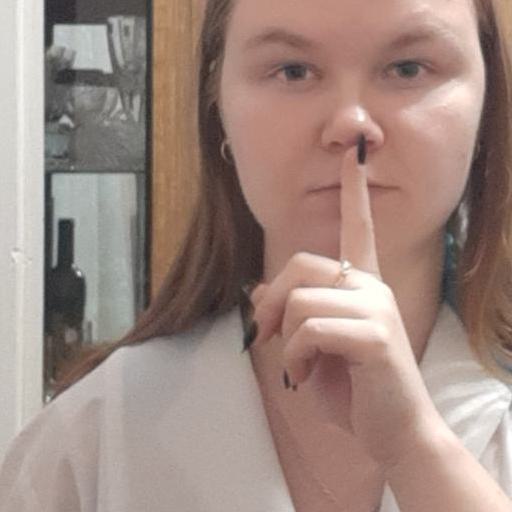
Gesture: mute